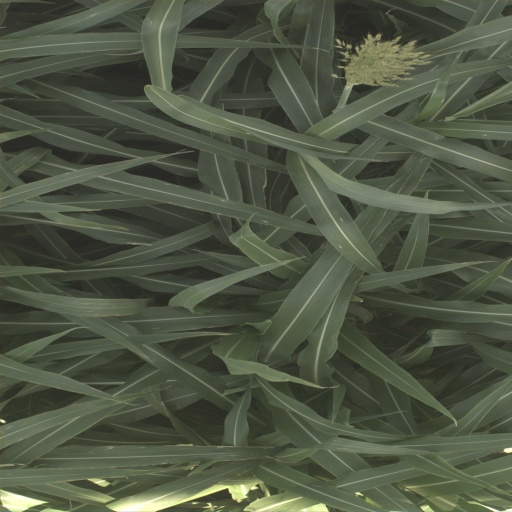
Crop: sorghum